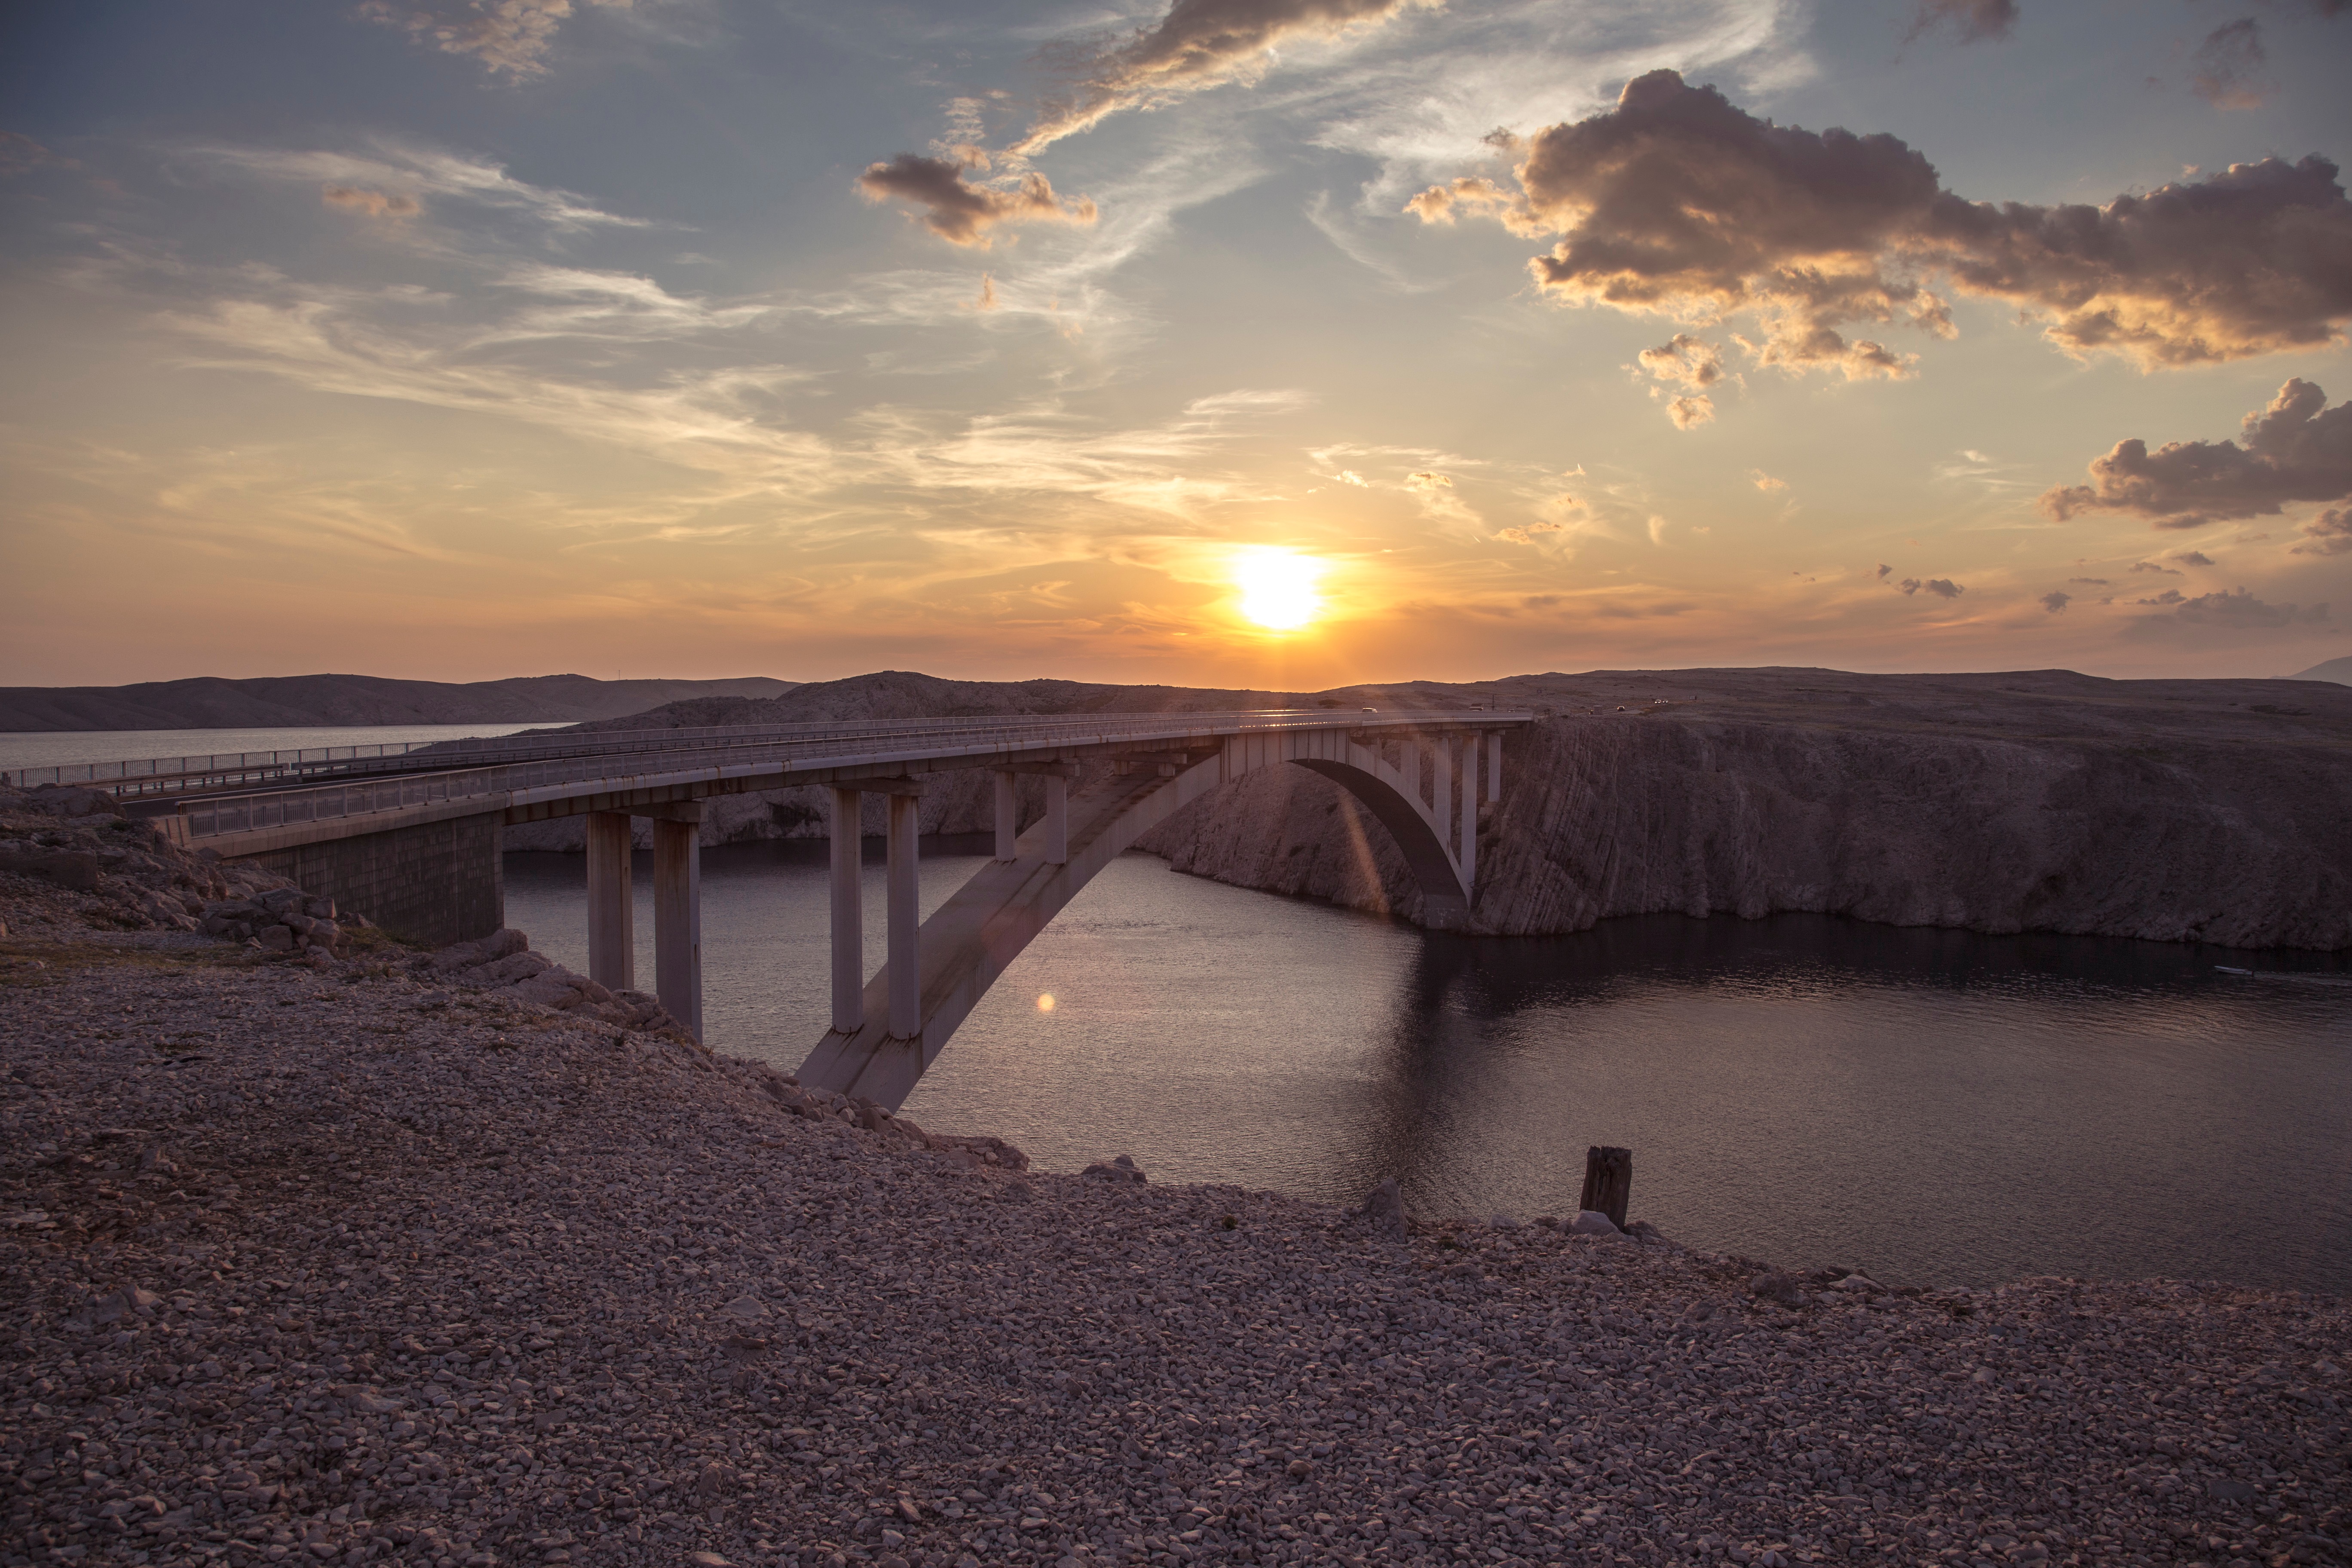
landscape, sea, coast, horizon, cloud, sunrise, sunset, sunlight, morning, wave, dawn, river, dusk, evening, reflection, reservoir, loch, atmospheric phenomenon